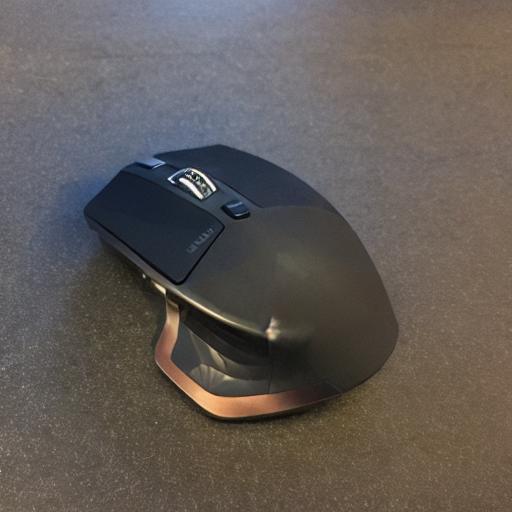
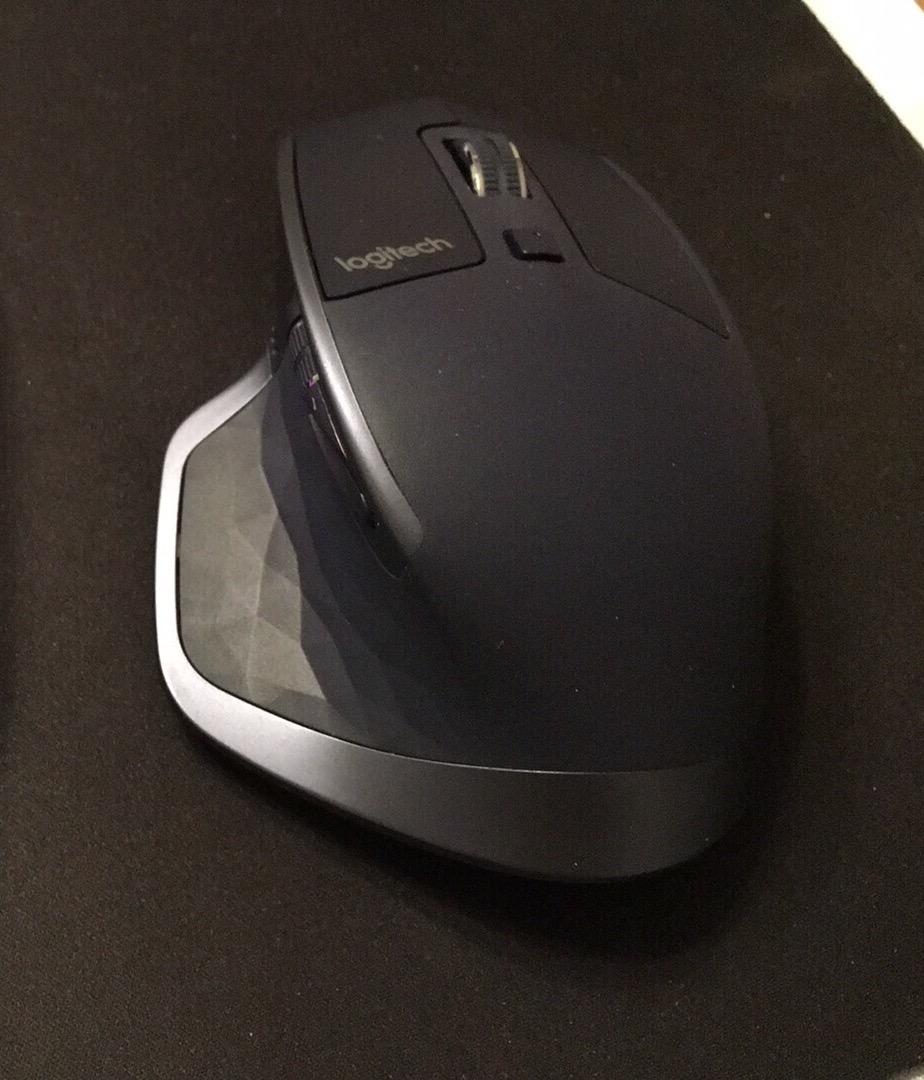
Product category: mouse
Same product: no